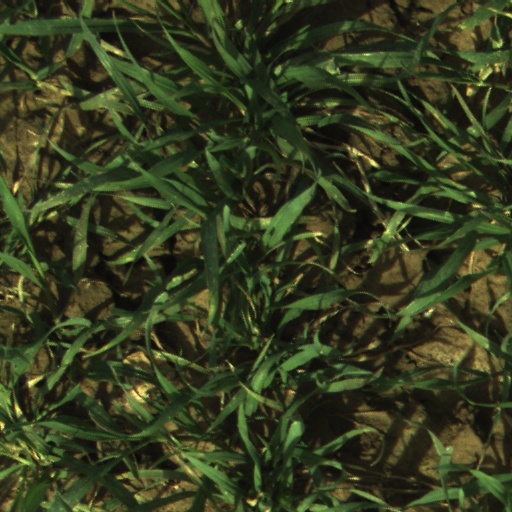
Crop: wheat